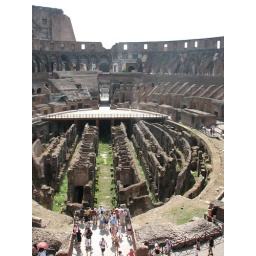
Underground passages under a wooden floor held the prisoners and wild animals.